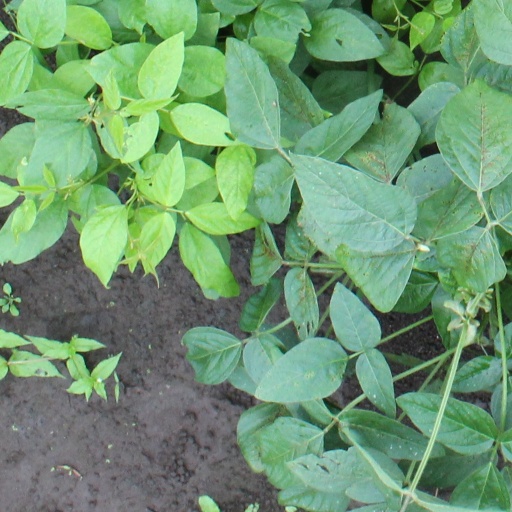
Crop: soybean